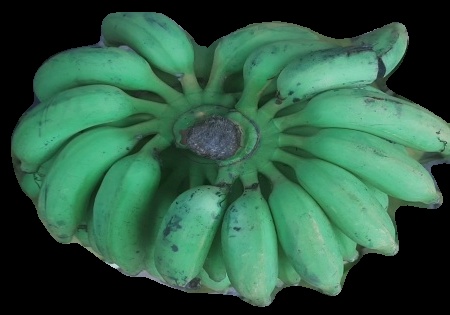
Variety: elakki-bale
Grade: grade2